F. Murray Abraham on screen and stage

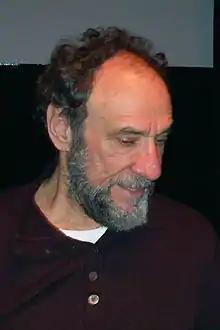
F. Murray Abraham in 2008

F. Murray Abraham is an American actor known for his work in film, television and theatre.